Adaikalam

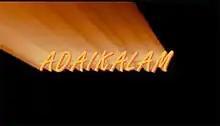
Title card

Adaikalam is a 2006 Indian Tamil-language drama film directed by Bhuvanaraja and produced by N. Sri Narayanathas for Kaladas Creations. The film stars Prashanth, Uma, Thiagarajan, and Saranya with a score composed by Sabesh–Murali. The film was released on 29 December 2006.